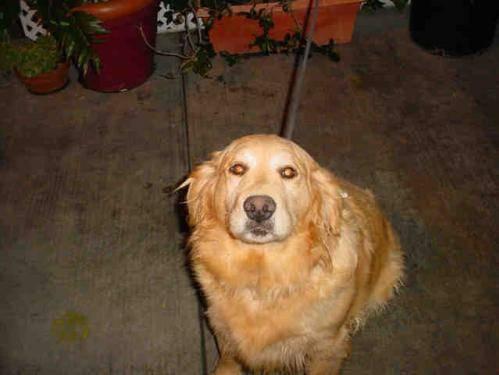
dog